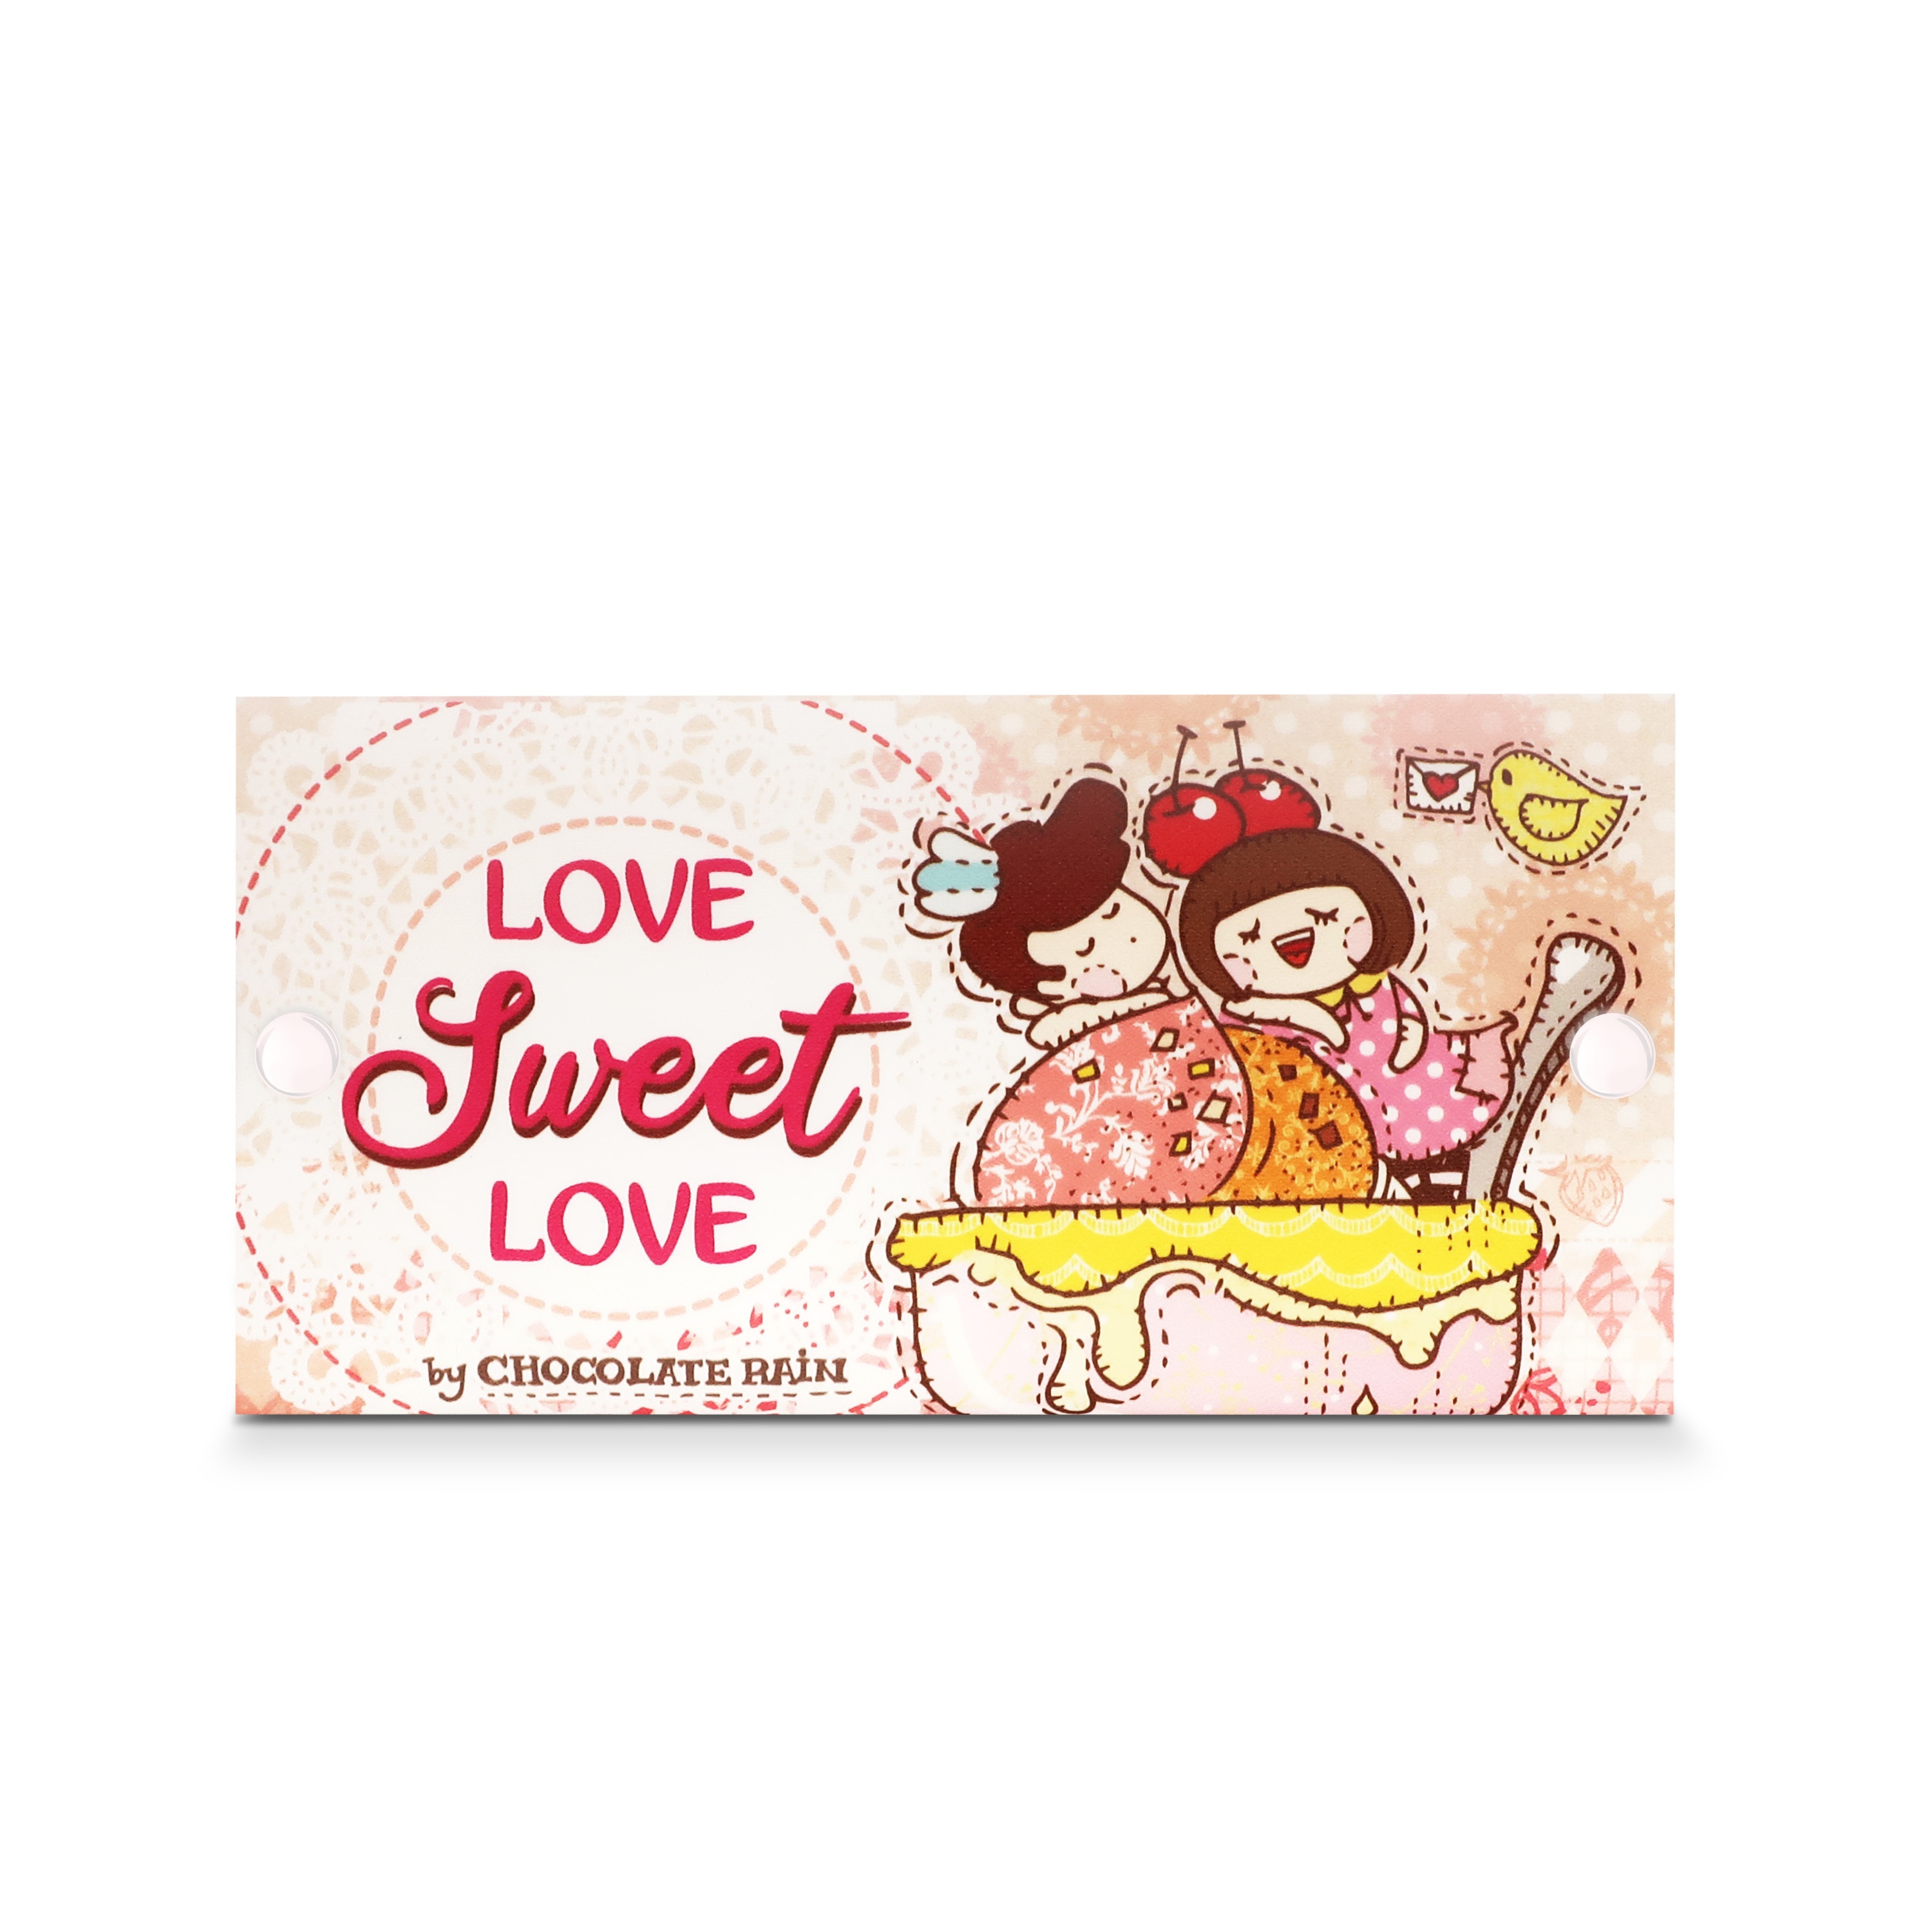
MASKfolio [Chocolate Rain - Home Sweet Love]
Description Looking for a way to safely store your mask while you eat? The MASKfolio by PAPERY is a reusable mask folio for temporary mask storage. Washable kraft paper is free of harmful substances, and FSC and OEKO-TEX certified. This material makes the MASKfolio light, water resistant, durable, and reusable so that we no longer rely on plastic products! One-stop personalization service for you to create your own stylish MASKfolio. Key Features : Easily cleaned Reusable Water resistant Secure mask locking system Fits most surgical masks Remarks ： Suitable for adults and children Please sterile the folio before use Dimension : 11 x 21cm Materials : Cover: Washable Kraft Paper Inner: PET
Brand: Papery.Art
Category: Health & Beauty > Health Care > Medical Face Masks